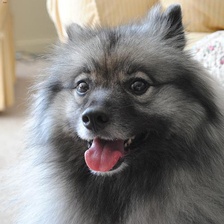
Species: dog
Breed: keeshond